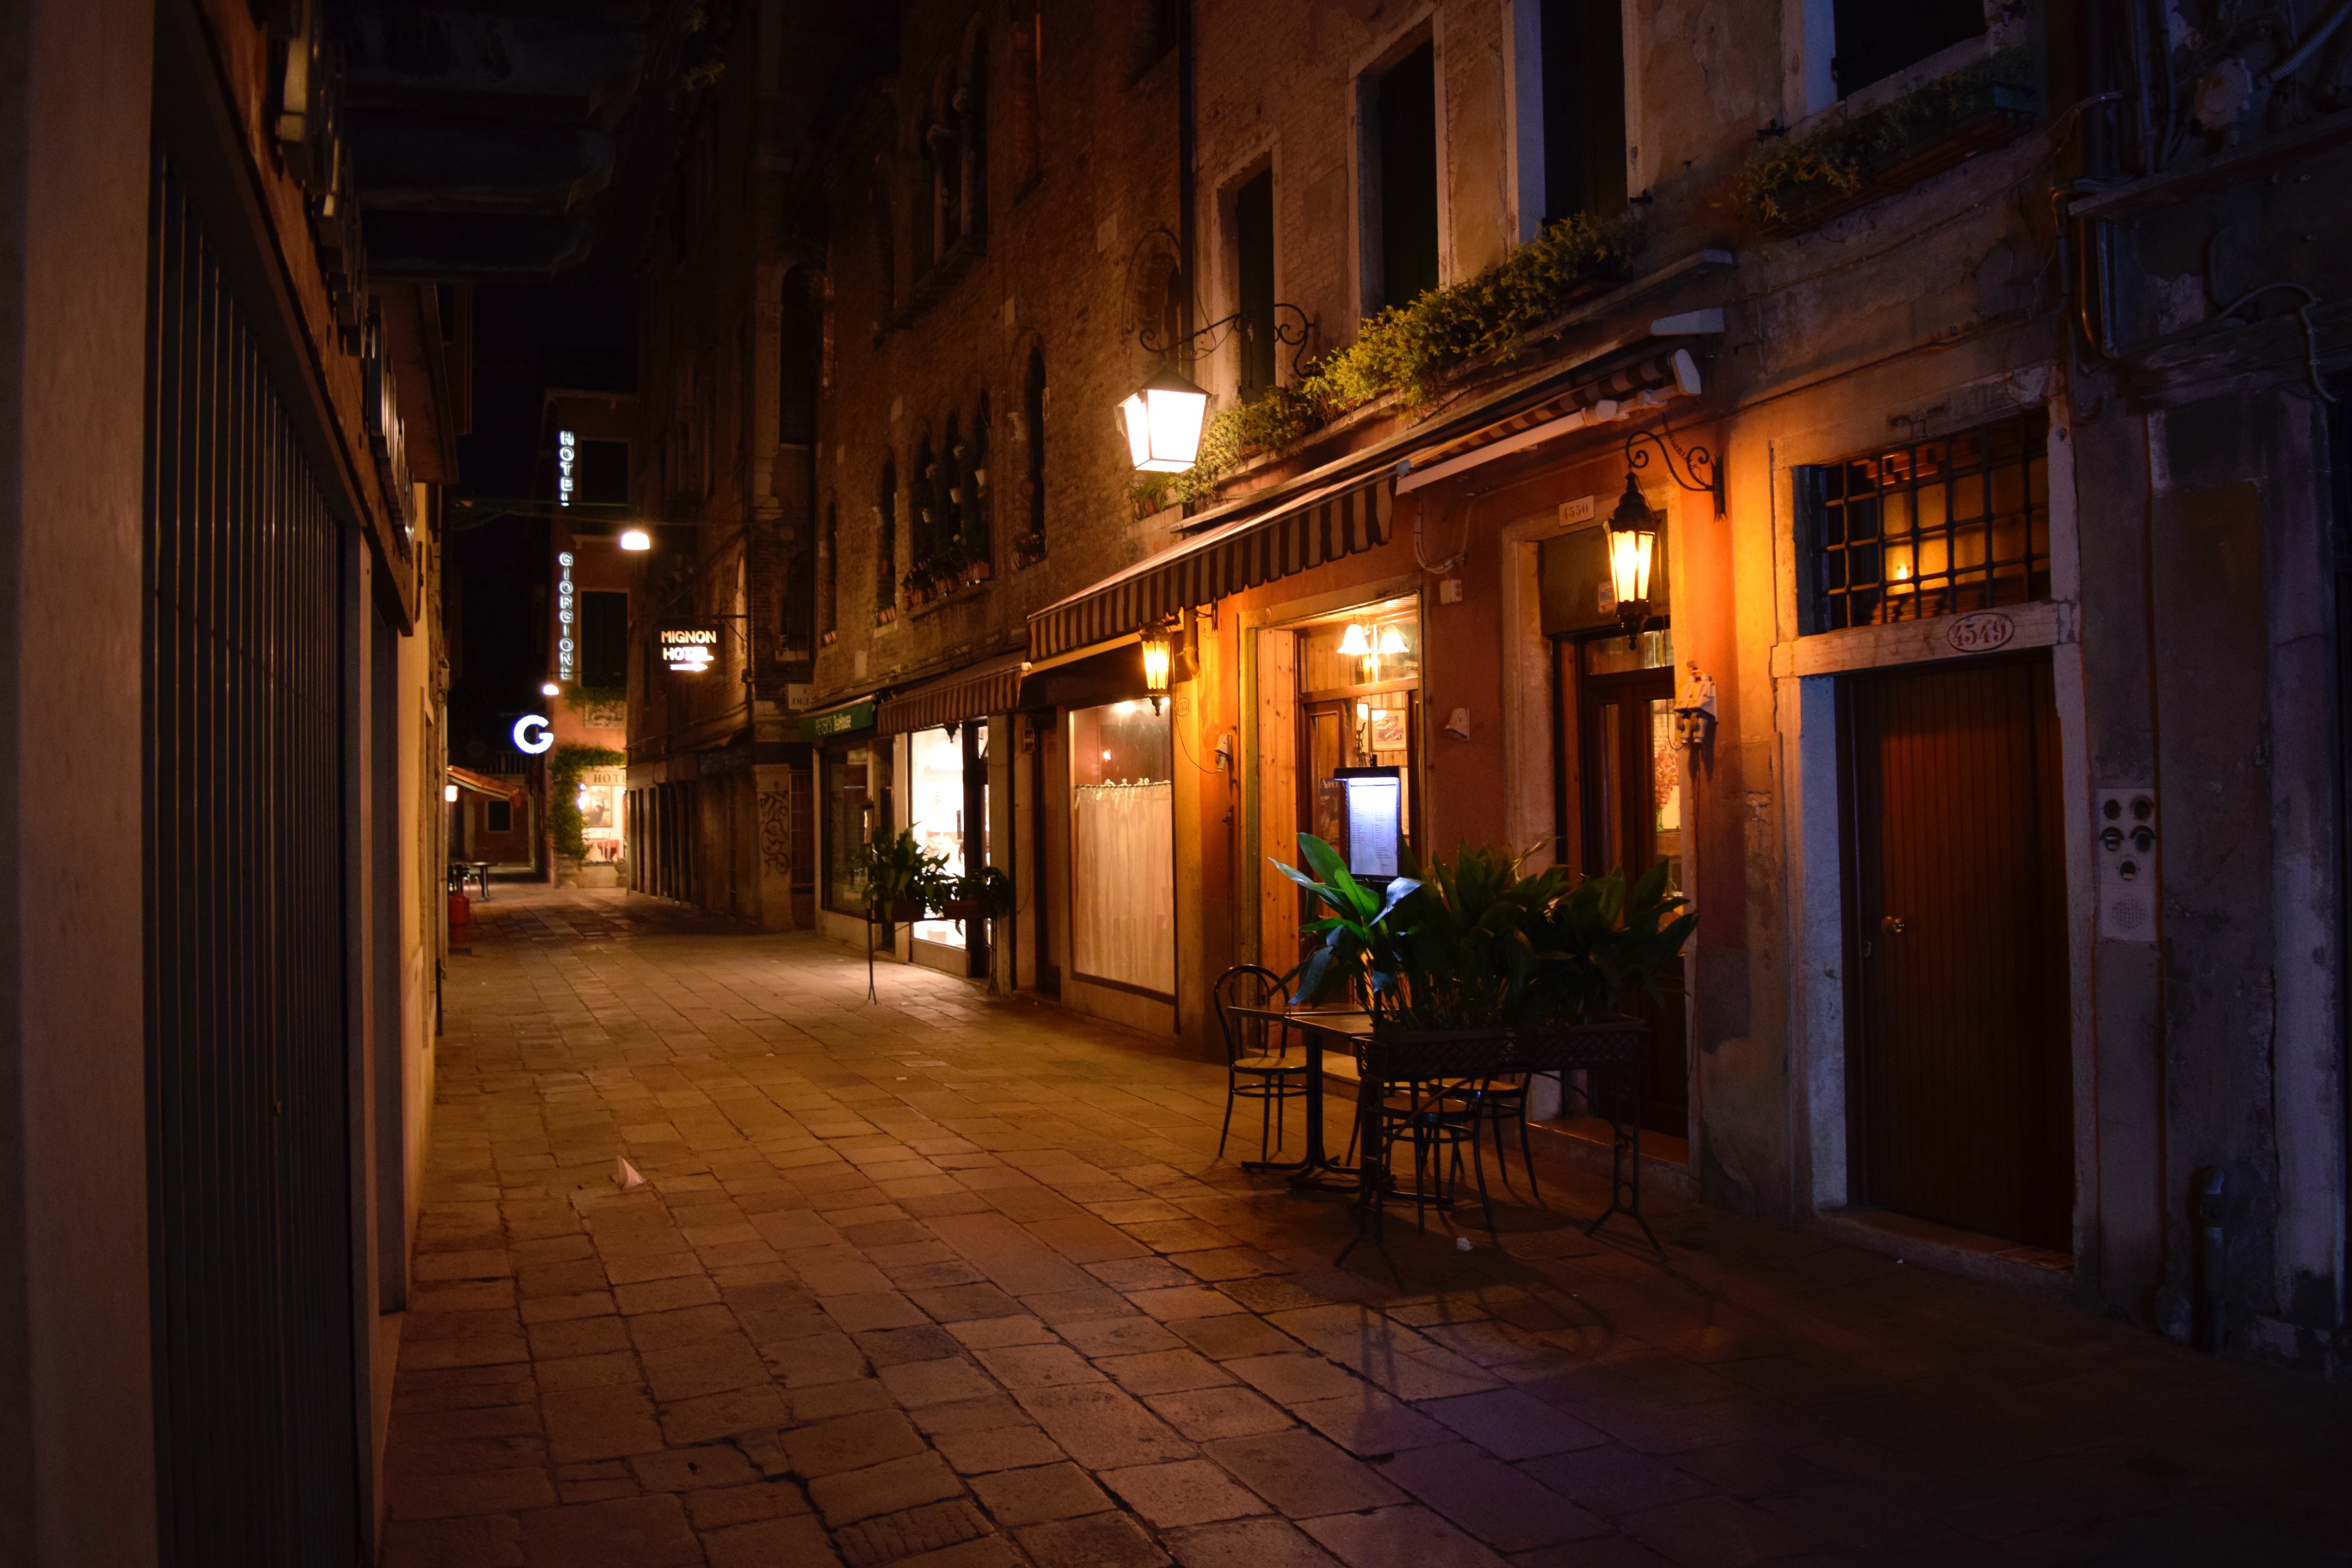
light, road, street, night, house, town, restaurant, alley, evening, darkness, lighting, infrastructure, estate, neighbourhood, urban area